Kh-25

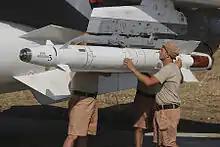
Kh-25 being mounted on a Russian Su-24 at Khmeimim air base for use against Syrian insurgent targets

The Kh-25/Kh-25M (NATO: AS-10 'Karen) is a family of Soviet lightweight air-to-ground missiles with a modular range of guidance systems and a range of 10 km. The anti-radiation variant (Kh-25MP) is known to NATO as the AS-12 'Kegler and has a range up to 40 km. Designed by Zvezda-Strela, the Kh-25 is derived from the laser-guided version of the Kh-23 Grom (AS-7 'Kerry'). The Kh-25 remains in widespread use despite the apparent development of a successor, the Kh-38.